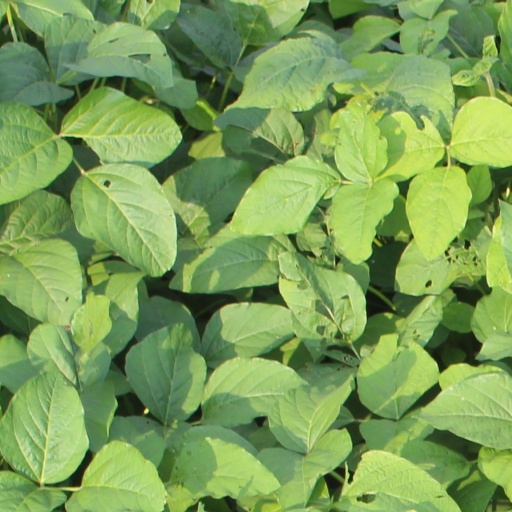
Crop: soybean